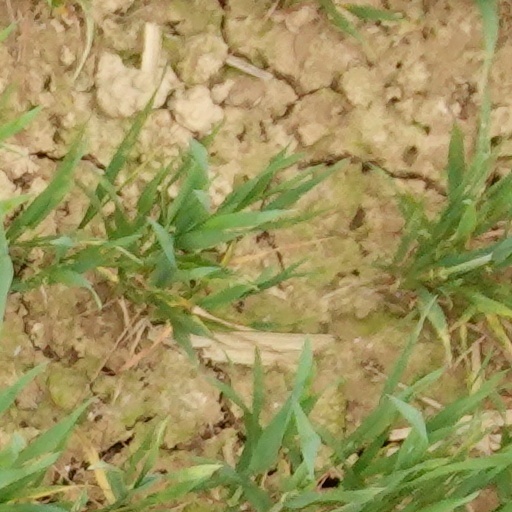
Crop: wheat